Gosos

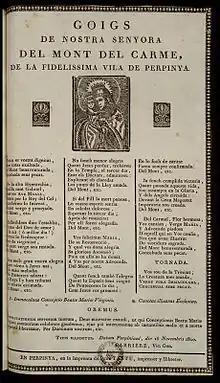
Goigs to Our Lady of Mount Carmel, printed in 1810 in Perpinyà (Northern Catalonia) in the Catalan language.

Though "goigs" have existed in Catalonia as manuscripts since at least the 14th century, printing them did not become generalized until the 17th century. Their graphic composition has not changed much through the centuries, and they are still printed to look virtually the same as in the 17th century: a page of approximately 30x20 cm where the text is printed in two or three columns, an image of the religious figure being worshipped in the centre, and a decorative frame around the page. They might include the musical notation at the bottom of the page. The melodies are simple and often based on repetitive structures. In the 19th century, bibliophiles and collectors searched for printed "goigs", giving more importance to their aesthetic value than to their religious character.